Elagabalus

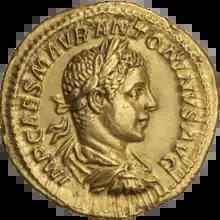
An "Aureus" of Elagabalus, marked:

On 13 March, the emperor complied and publicly presented his cousin along with his own mother, Julia Soaemias. On their arrival the soldiers started cheering Alexander while ignoring Elagabalus, who ordered the summary arrest and execution of anyone who had taken part in this display of insubordination. In response, members of the Praetorian Guard attacked Elagabalus and his mother: